Julián Carrillo

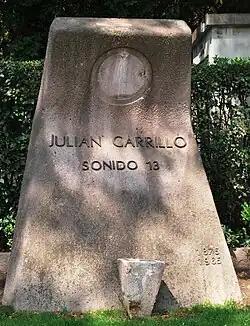
Tomb of Julian Carrillo in the Rotunda of Illustrious Persons

From 1960 to 1965 Carrillo recorded about thirty musical works with the Lamoureaux Concerts' Association Symphony Orchestra with renowned French musicians like Jean-Pierre Rampal, Bernard Flavigny, Robert Gendre, and Reine Flachot. These records were made by Philips in Paris. Jean-Etienne Marie was the sound engineer. In 1960 Carrillo composed his "Canon atonal a 64 voces" (Atonal Canon for 64 Voices); the "Misa de la Restauración dedicada a Juan XXIII" (Mass of the Restoration dedicated to Pope John XXIII for male voices acapella in quarter-tones); "Balbuceos" (Babbles for metamorphoser piano in sixteenth-tones and orchestra).